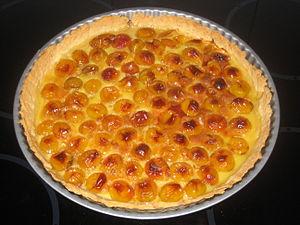
La Lorraine est une région historique et culturelle du nord-est de la France à la frontière avec la Belgique, le Luxembourg et l'Allemagne. Elle est constituée des départements de Meurthe-et-Moselle, de la Meuse, de la Moselle et des Vosges. Son nom est hérité de Lothaire II de Lotharingie et ses habitants sont appelés les Lorrains.
La cuisine lorraine est la cuisine traditionnelle pratiquée dans la région Lorraine dans le nord-est de la France.